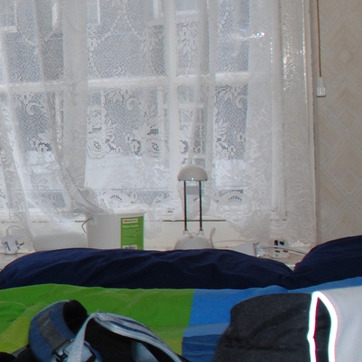
Material: fabric